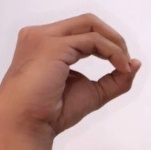
ASL sign: O